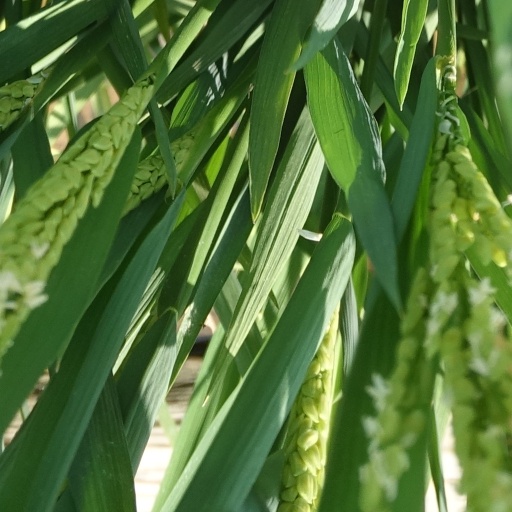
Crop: rice